Euripides

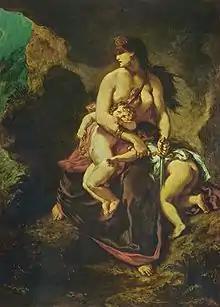
"Medea About to Murder Her Children" by Eugène Ferdinand Victor Delacroix (1862)

The spoken language of the Euripidean plays is not fundamentally different in style from that of Aeschylus or Sophocles: it employs poetic meters, a rarefied vocabulary, fullness of expression, complex syntax, and ornamental figures, all aimed at representing an elevated style. But its rhythms are somewhat freer, and more natural, than that of his predecessors, and the vocabulary has been expanded to allow for intellectual and psychological subtleties. Euripides has been hailed as a great lyric poet. In "Medea", for example, he composed for his city, Athens, "the noblest of her songs of praise". His lyrical skills are not just confined to individual poems: "A play of Euripides is a musical whole...one song echoes motifs from the preceding song, while introducing new ones." For some critics, the lyrics often seem dislocated from the action, but the extent and significance of this is "a matter of scholarly debate". See Chronology for details about his style.